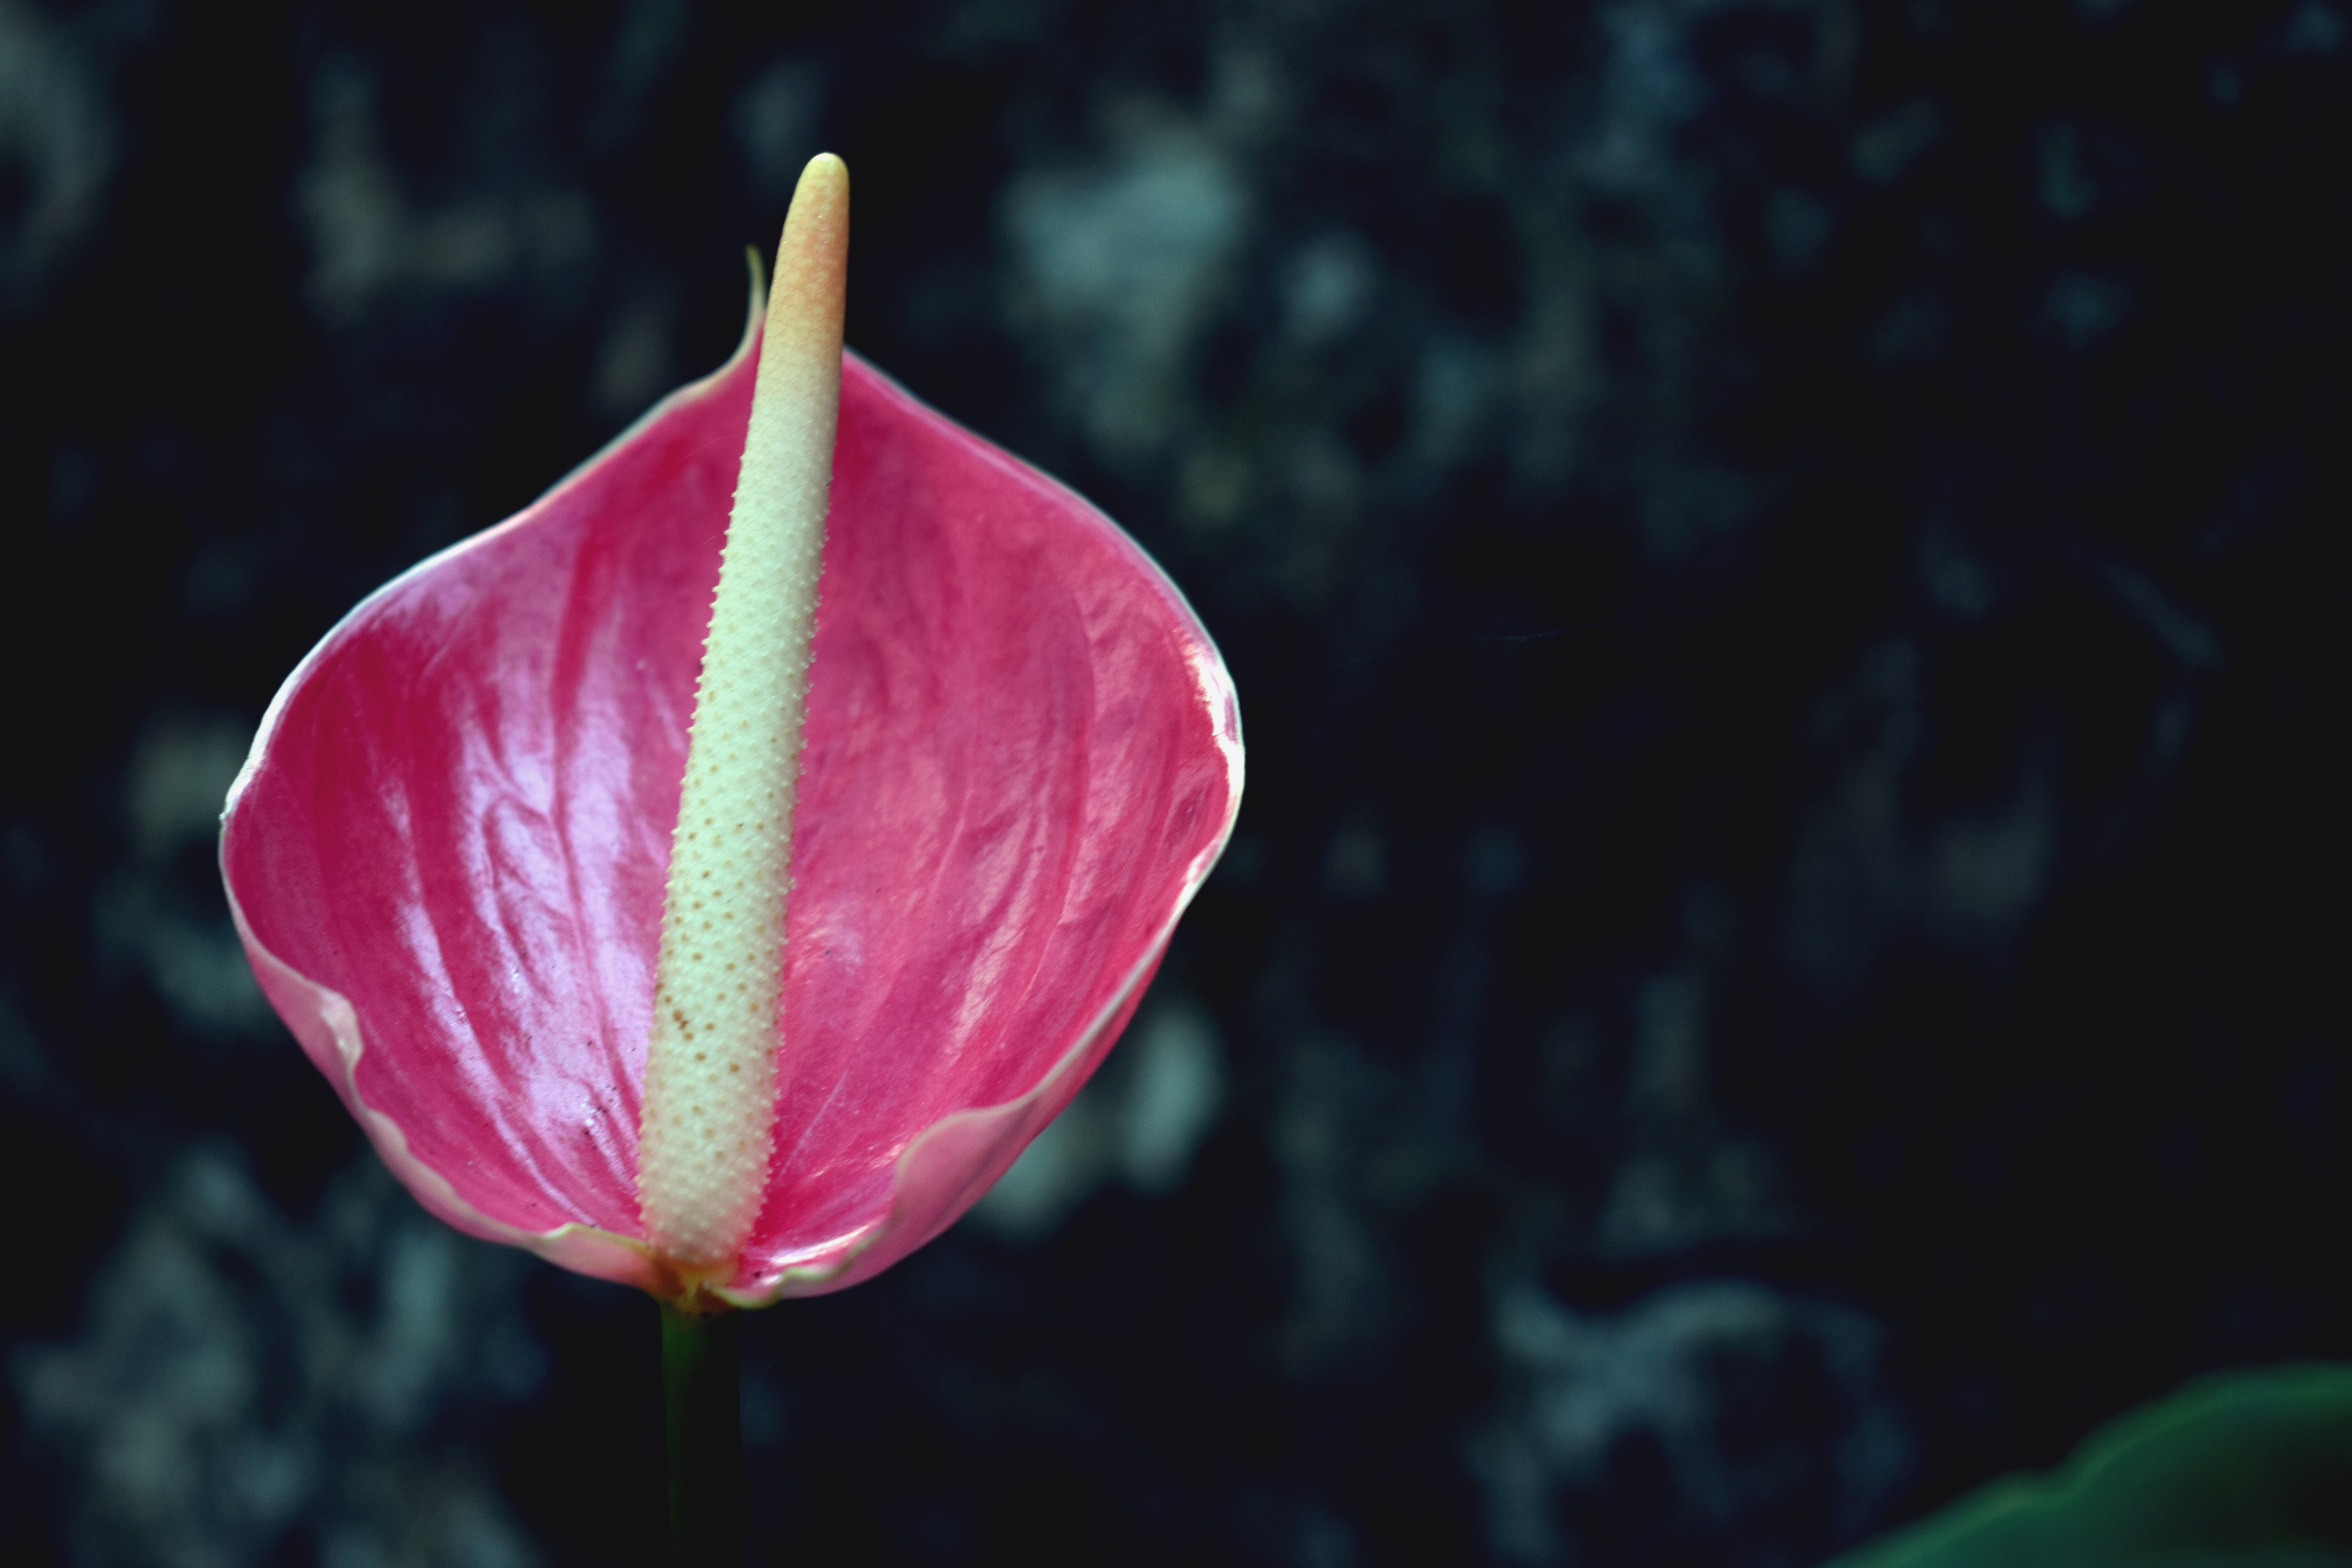
nature, plant, leaf, flower, petal, floral, red, garden, pink, flora, plants, petals, pink flower, macro photography, flowering plant, plant stem, land plant